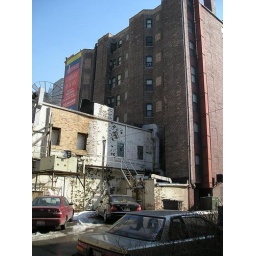
The backside of my building. The window in the bottom right hand corner of the photo is my bedroom window.